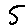
Label: 5